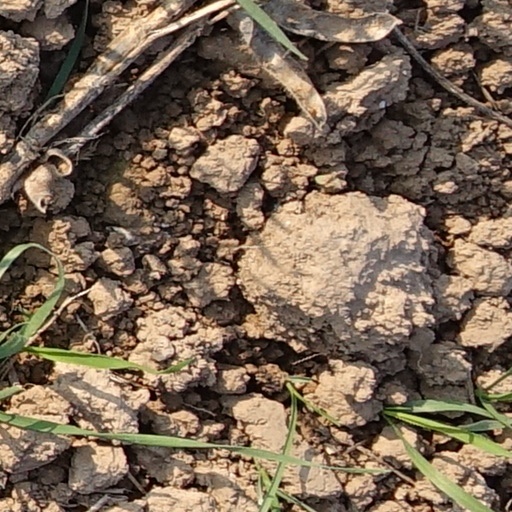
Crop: wheat